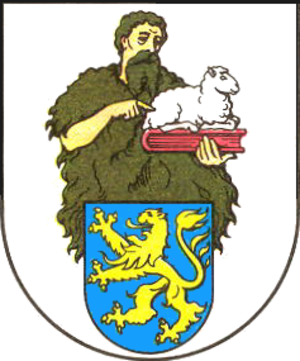
Grossenehrich est une commune allemande de l'arrondissement de Kyffhäuser, Land de Thuringe.